Wähe

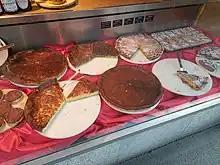
Different kinds of for sale

Typically, sweet wähen are topped with fruit, especially plums, apples, apricots, rhubarb and cherries, etc. – depending on the time of year fresh or frozen. Before the fruit is added, the dough is often covered with a layer of ground nuts. A custard of milk, cream, eggs and sugar is added before the baking of the wähe. In southern Switzerland wähen are often baked without this custard (much like a tart).